Kuji River (Ibaraki)

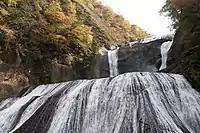
Fukuroda Falls (November 2017)

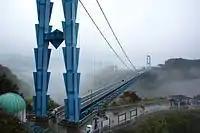
Ryujin Big Suspension Bridge (November 2011)

In the basin there are five cities, five towns and two villages, which are listed below. the population of the basin is approximately 200,000.